Wayne J. McConnell

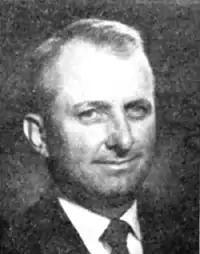

Wayne J. McConnell (April 9, 1912 – July 3, 1981) was an American football coach. He served as the head football coach at the College of Emporia in Emporia, Kansas from 1950 to 1955 and Fort Hays State University in Hays, Kansas from 1956 to 1968, and compiling a career college football coaching record of 83–80–4.